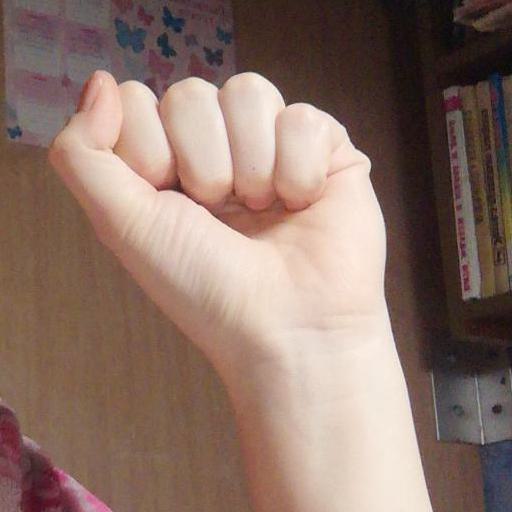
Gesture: fist